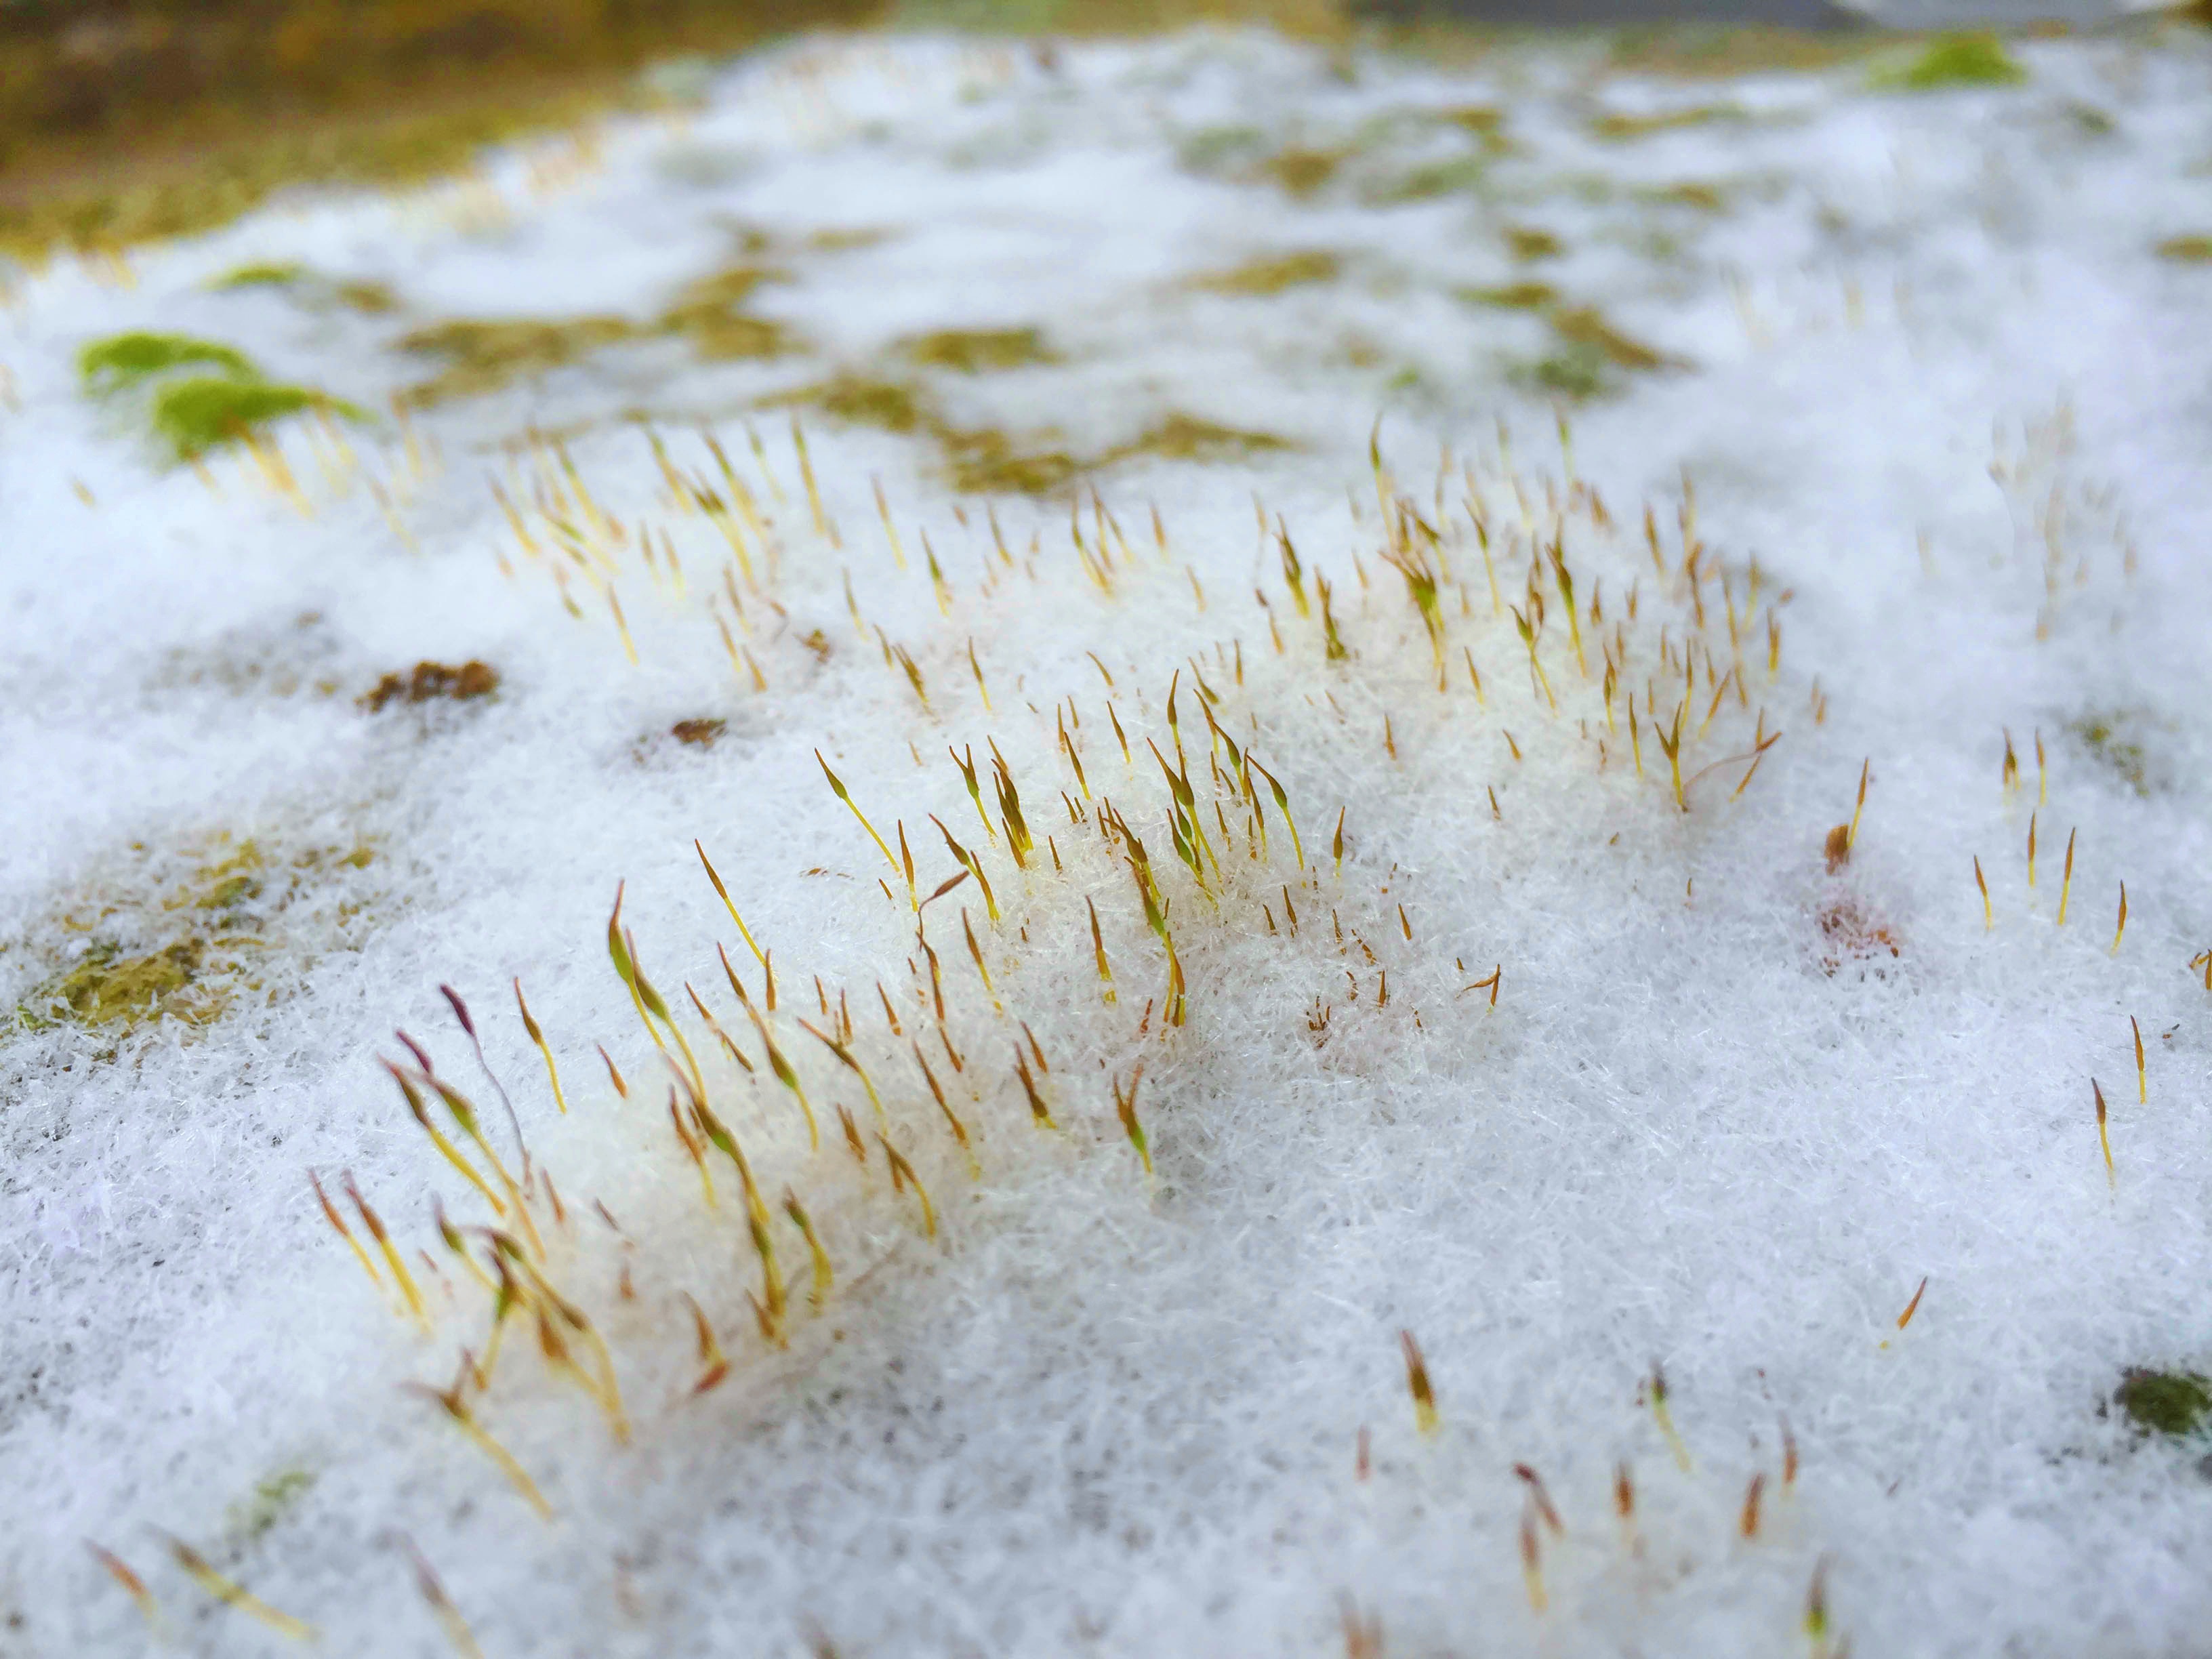
nature, grass, sand, snow, plant, leaf, frost, produce, weather, soil, season, close up, freezing, macro photography, grass family